Wrestle Kingdom 11

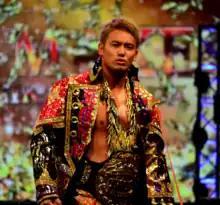
Kazuchika Okada, who made his second successful defense of the IWGP Heavyweight Championship in the main event

The main event of Wrestle Kingdom 11 in Tokyo Dome saw Kazuchika Okada defend the IWGP Heavyweight Championship against 2016 G1 Climax winner Kenny Omega. The match lasted 46 minutes and 45 seconds, making it the longest in the history of the January 4 Dome Show. The match featured dives from the ring over the safety barricade as well as table spots, with Omega first double stomping a table that was laid on top of Okada, before being back body dropped by Okada out of the ring through the table. At the end of the match, Omega hit Okada with the "V-Trigger", before setting up his finishing maneuver, "Katayoku no Tenshi". Okada, however, got out of the hold and dropped Omega with a spinning jumping tombstone piledriver. Okada then hit Omega with his finishing maneuver, the "Rainmaker", to win the match and retain the IWGP Heavyweight Championship.